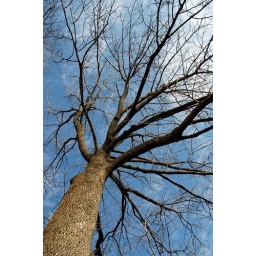
15/365; 1/4/2011; Looking up the big tree in my front yard. Thought the lighting was neat and the sky was nice.